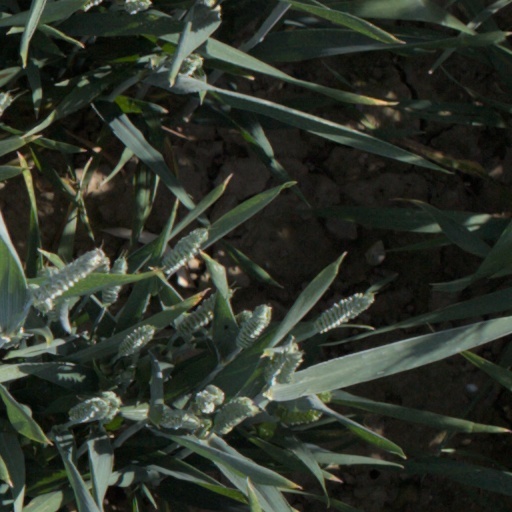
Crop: wheat